Johann Zacherl

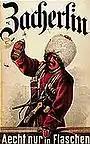
Advertising campaign (1900)

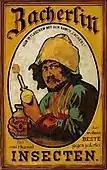
Advertising campaign (1910)

Zacherl developed an effective, all-natural moth insecticide made from Pyrethrum blossoms. He agreed with the chiefs of the villages to collect the flowers and ship them to Tiflis. He then ground the dried blossoms into powder, filled bags with it, and put them in sheep leathers for transport to Europe. He continued importing dried heads of "Chrysanthemum Cinerariifolum" and "Chrysanthemum Coccineum" directly from Tifflis until 1870, when he began producing it locally. His insecticide powder was called "Zacherlin". He developed other products, including a carpet-cleaning machine "distributing over the cleansed carpet the insecticide to guard it against the attack of moth" in 1882, a "Pyrethrum Soap," and a "tincture for destroying insects".